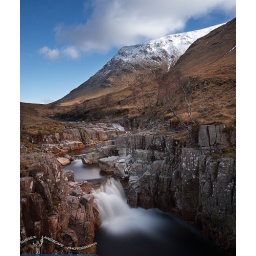
Another beautiful waterfall in Glen Etive. 30 second exp for the water at F11, combined with a shorter exp for the sky